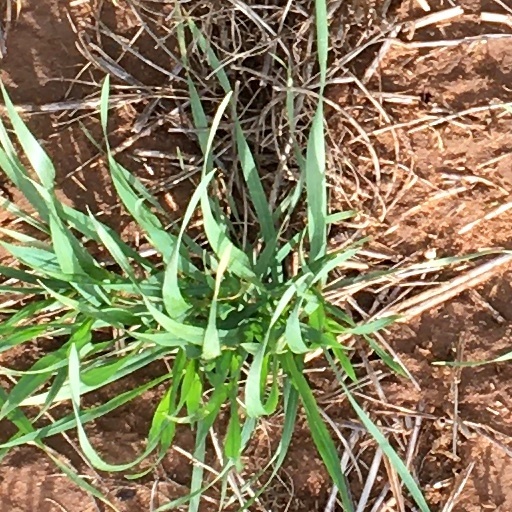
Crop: wheat